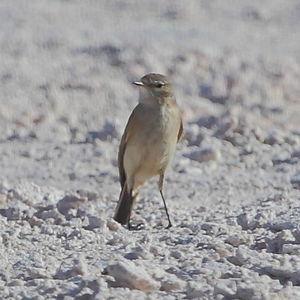
Le Dormilon à nuque jaune est une espèce de passereaux placée dans la famille des Tyrannidae.